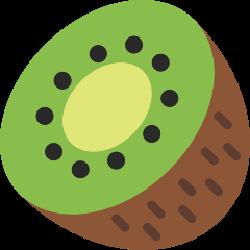
Label: Kiwi